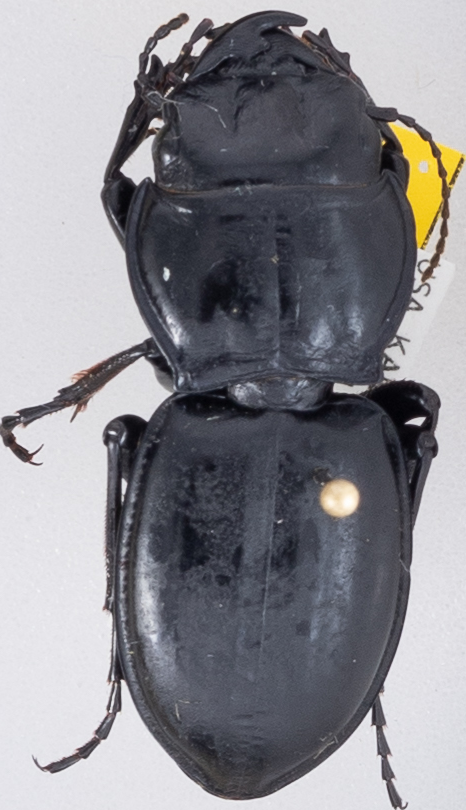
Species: Pasimachus californicus
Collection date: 2022-08-29
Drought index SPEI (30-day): -1.28
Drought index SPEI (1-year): -0.144
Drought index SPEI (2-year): -0.1